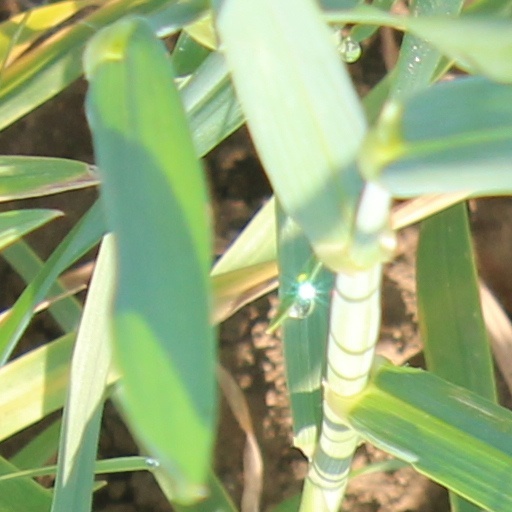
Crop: wheat